Porth Wen Brickworks

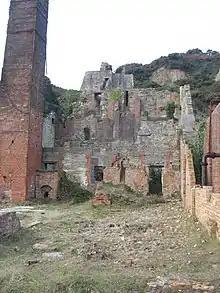
Crushing house

The incline terminated at a crushing house where pieces of quartzite were broken up with a knapping machine. The pieces were passed down chutes to lower levels for further processing, resulting in a fine powder at the lowest stage. It is likely that the pieces of quartzite were reduced by hammer with the workers wearing iron covered gloves.